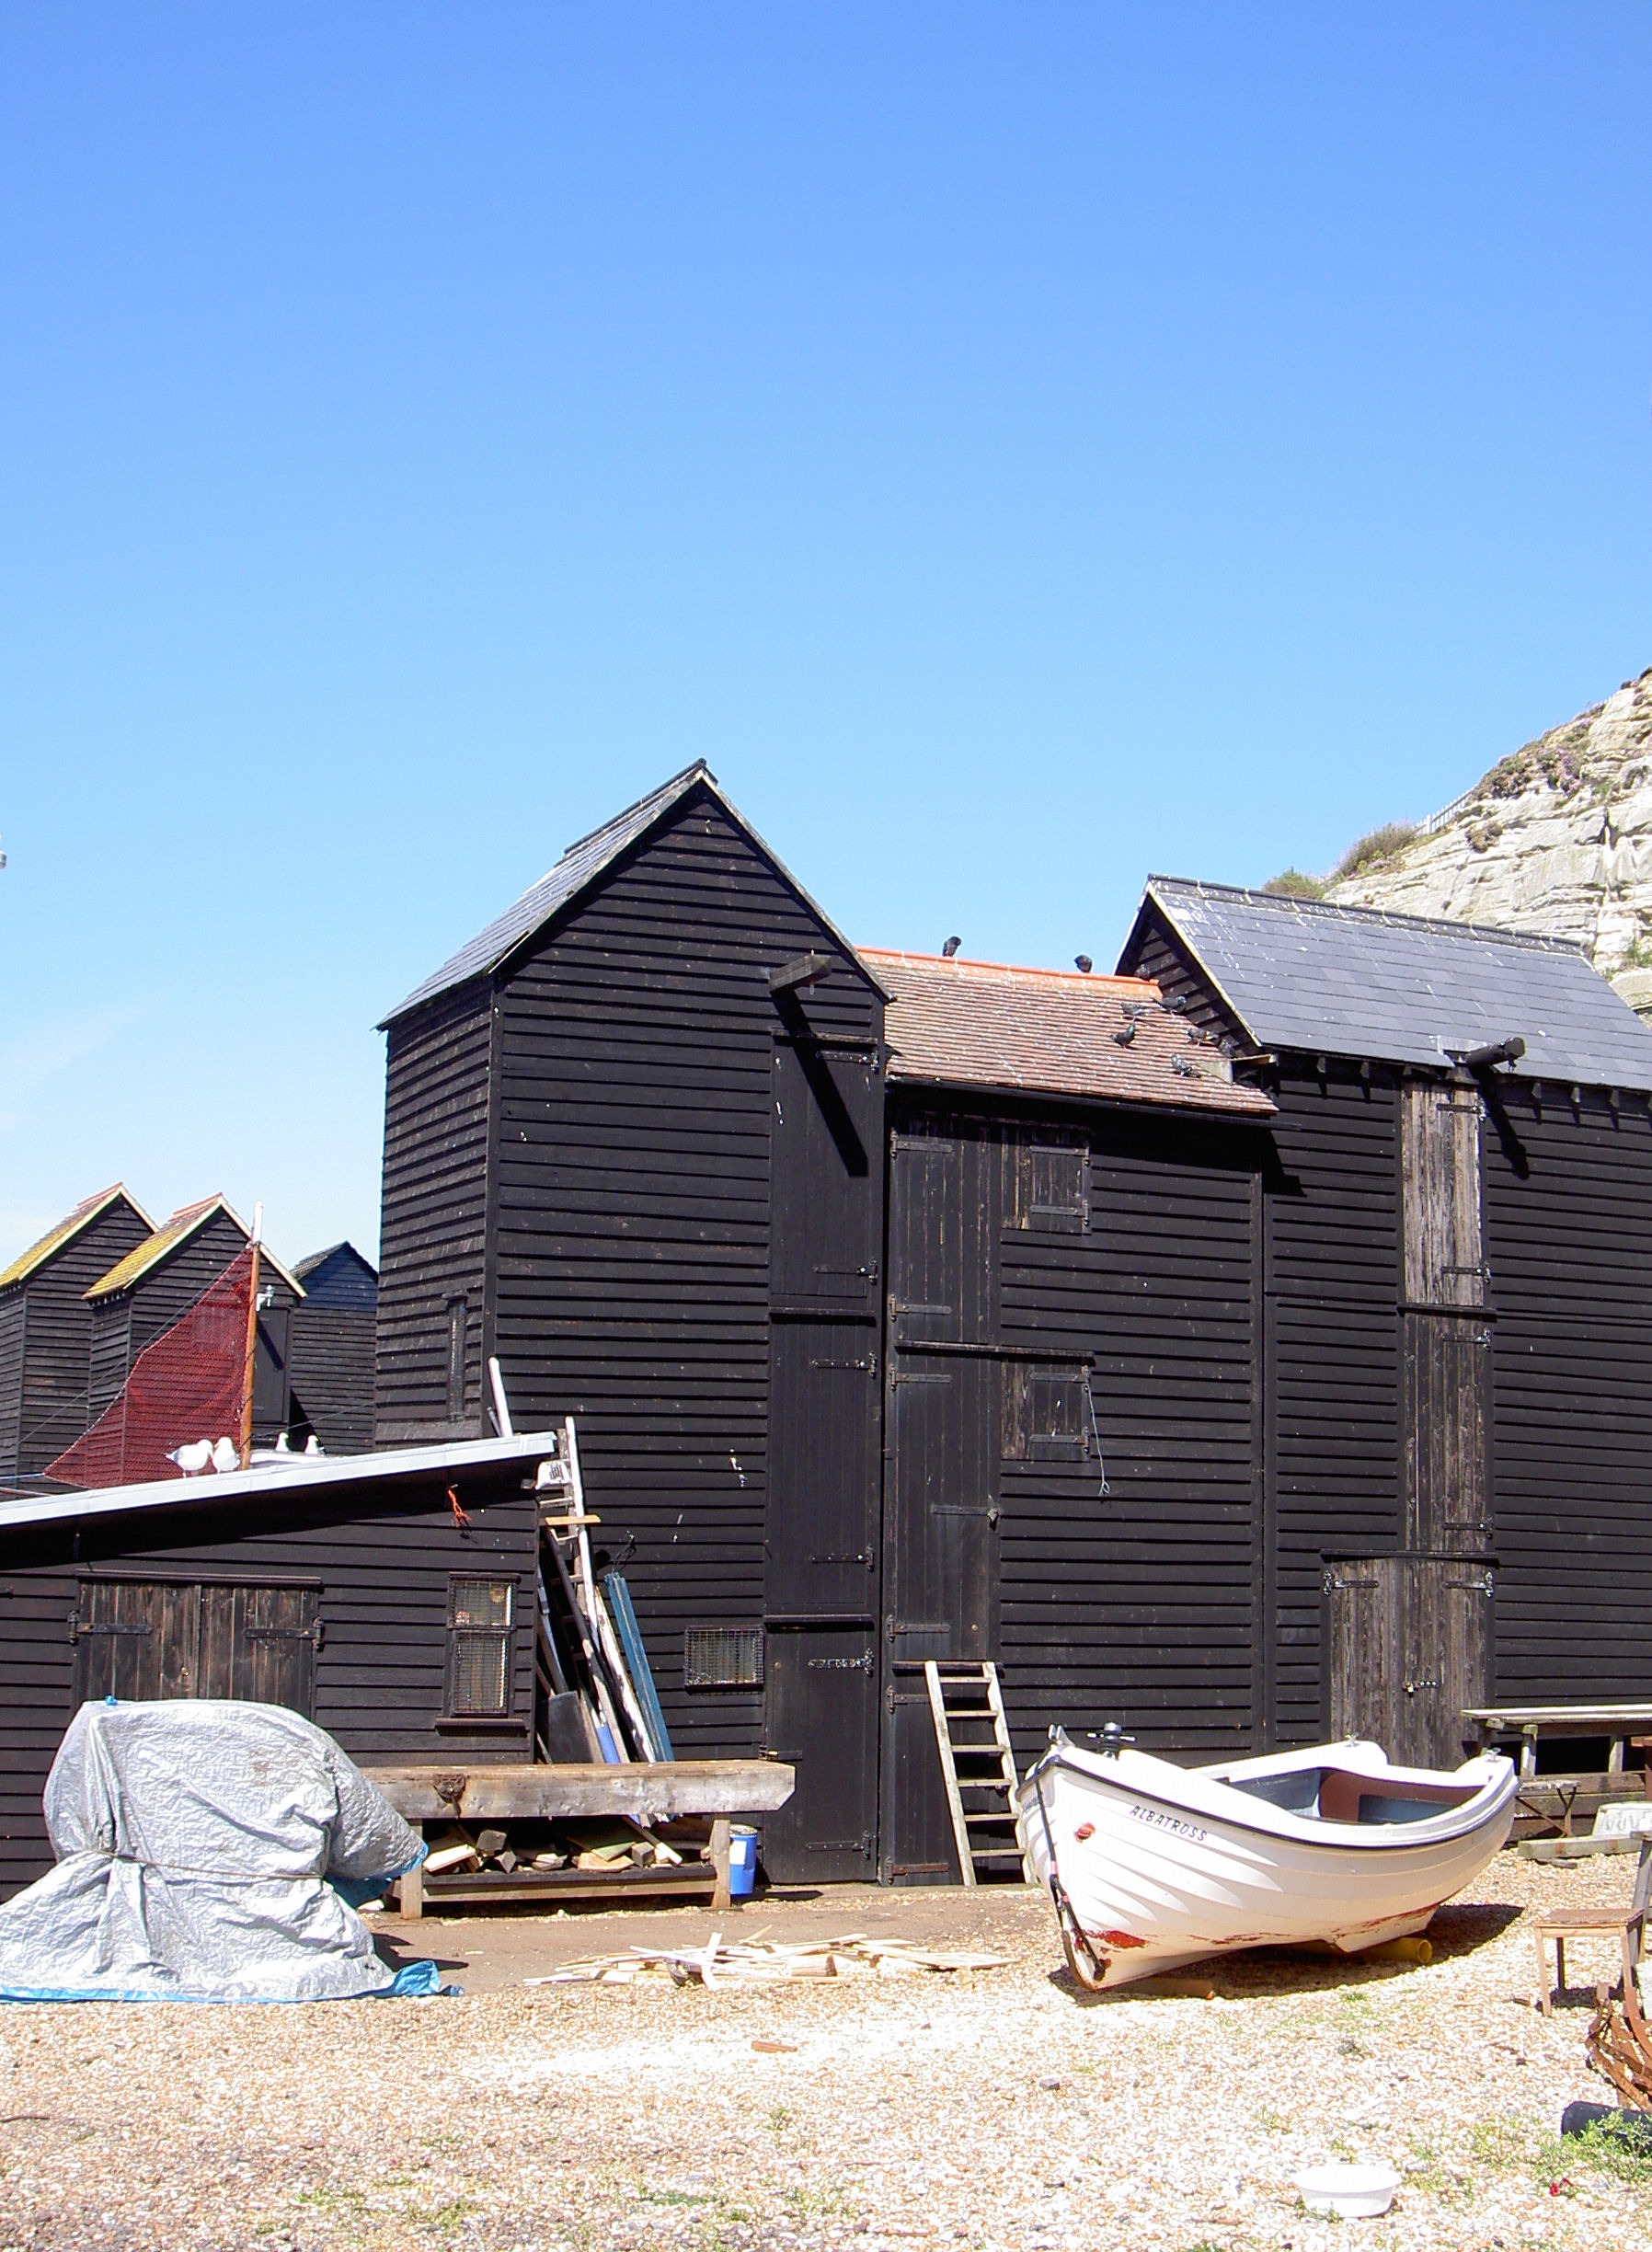
architecture, structure, boat, house, roof, building, old, home, vacation, hut, village, shack, cottage, tourism, design, rural area, architecture design, fisherman's sheds